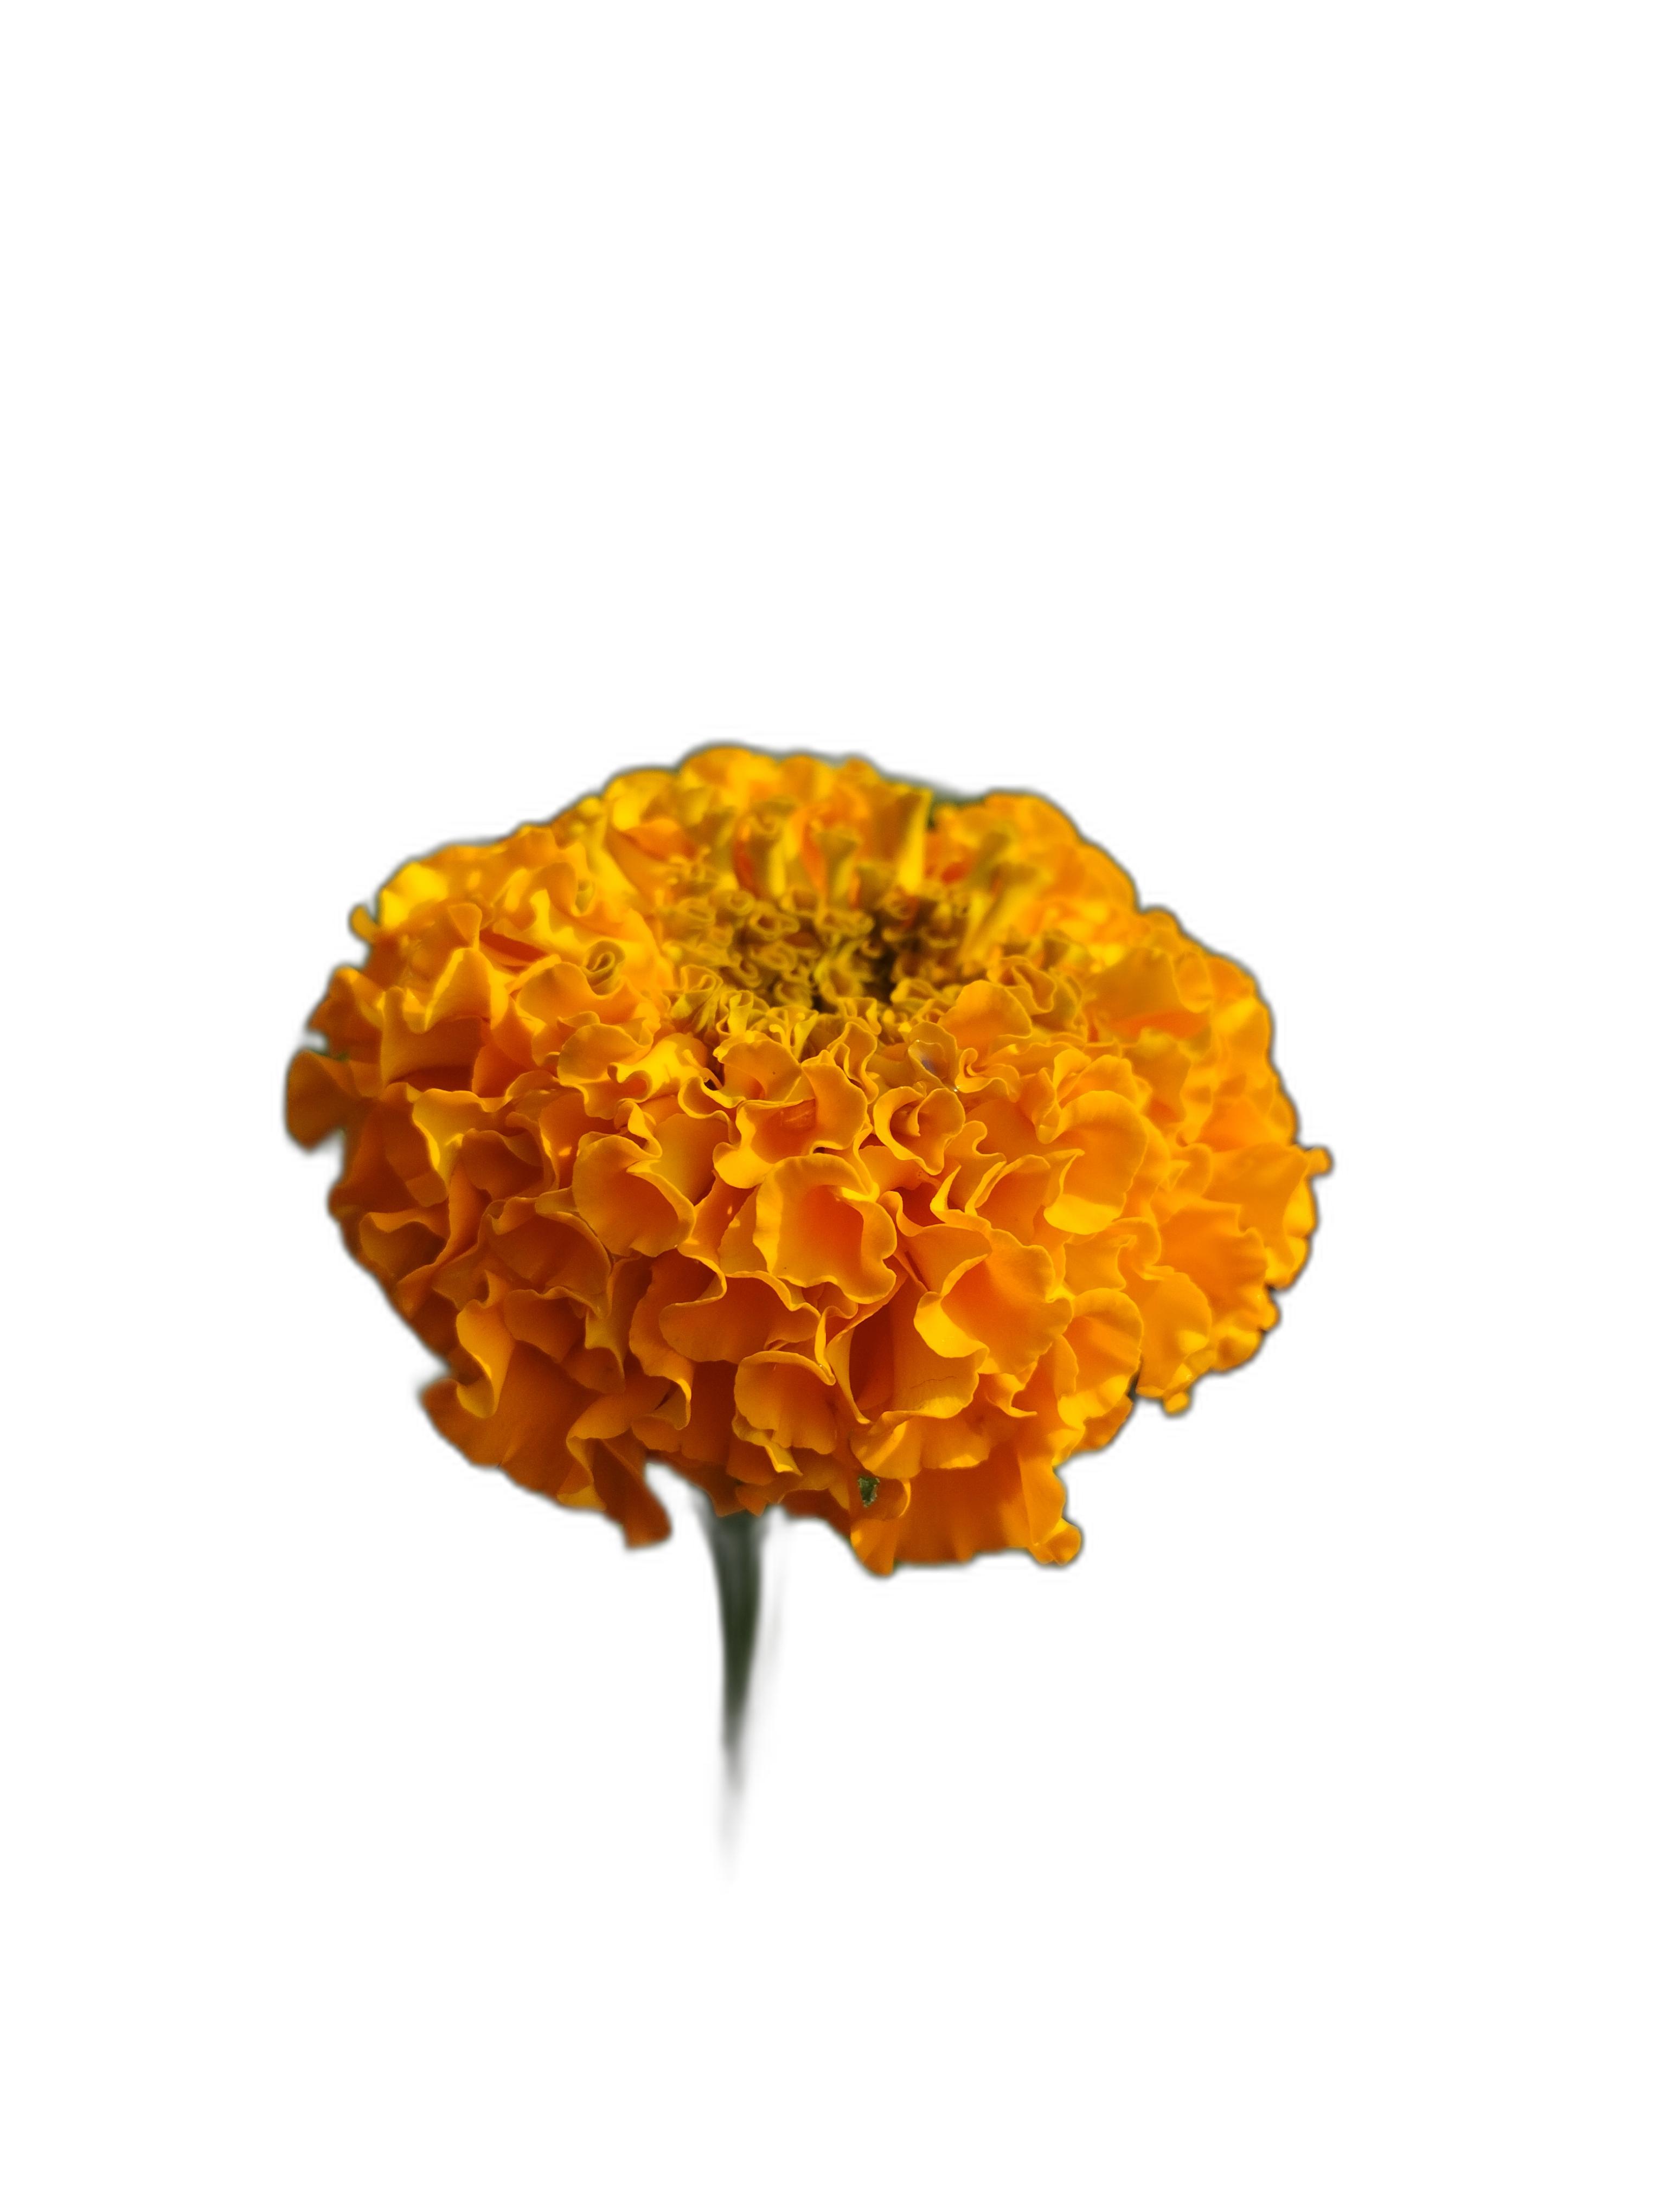
Label: Marigold